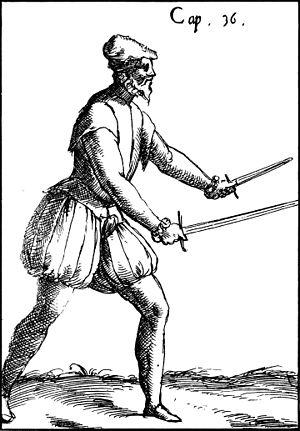
Combat avec l'épée et la dague. Dessin de Achille Marozzo.